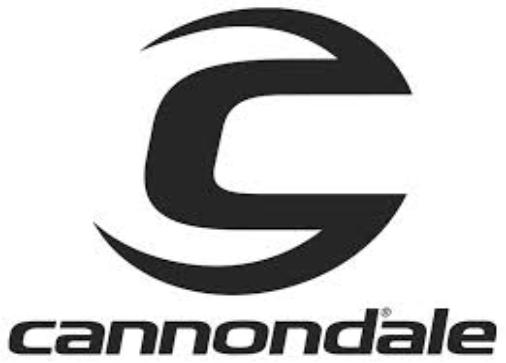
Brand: Cannondale
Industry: Transportation